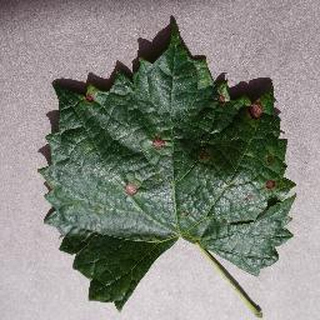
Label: grape_black_rot